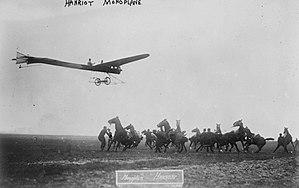
18 janvier : Eugene Ely parvient à se poser sur l'USS Pennsylvania dans la Baie de San Francisco. Une plate-forme était aménagée à l'arrière du bateau de la marine américaine. Une heure après son appontage, il parvient à décoller et rejoint son aérodrome de départ
René Hanriot, né le 11 juin 1867 à Vaite et mort le 7 novembre 1925, est un pilote automobile, un pionnier de l'aviation et un industriel français.